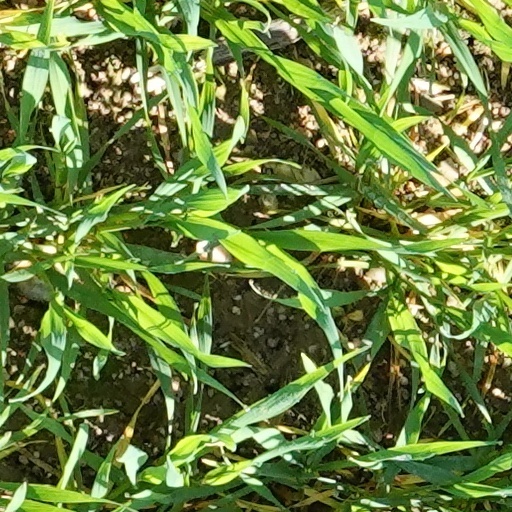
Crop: wheat